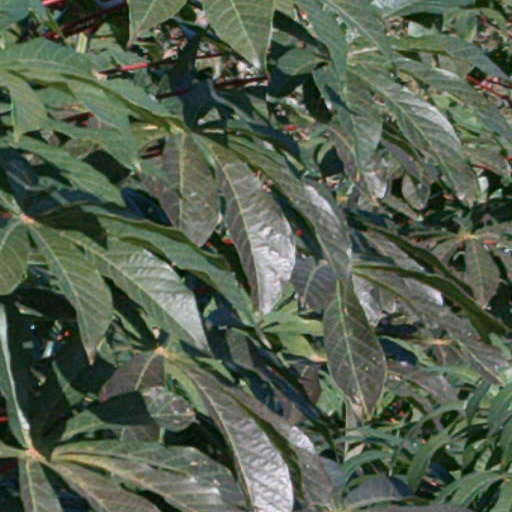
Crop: cassava